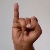
The image shows a hand gesture representing the letter 'I' in Indian Sign Language.